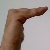
The image shows a hand gesture representing a space in Indian Sign Language.